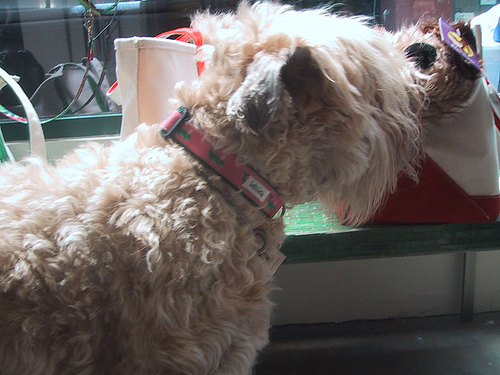
Animal: dog
Breed: wheaten terrier